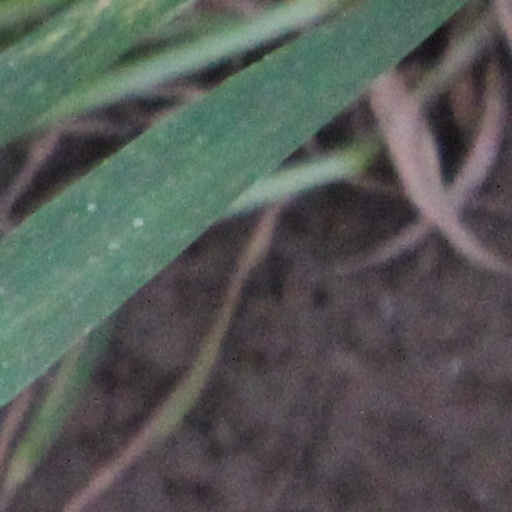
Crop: wheat